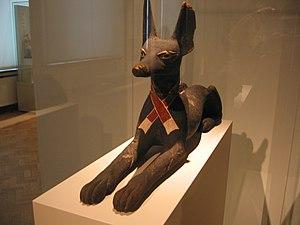
Selon les mythes funéraires des Anciens Égyptiens, l’au-delà est le lieu où séjournent les dieux, les bienheureux et les damnés. Domaine d'Osiris, ce monde supranaturel est à la fois souterrain, terrestre et céleste. Il est connu sous les dénominations de Kheret-Netjer, Ro-Sétaou, Douât et Neferet Imentet. La géographie de cet autre monde, ainsi que les êtres qui le peuplent, sont renseignés par divers écrits dont les Textes des pyramides, le Livre des deux chemins, le Livre des Morts, les Livres du monde souterrain et quelques contes.